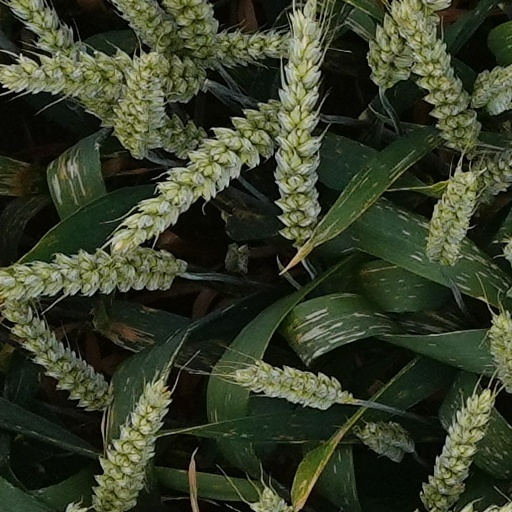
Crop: wheat